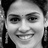
Emotion: happy